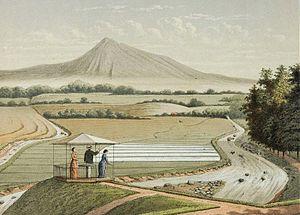
Le Pangrango est un stratovolcan endormi situé dans l'arc de la Sonde, dans la province de Java occidental en Indonésie.